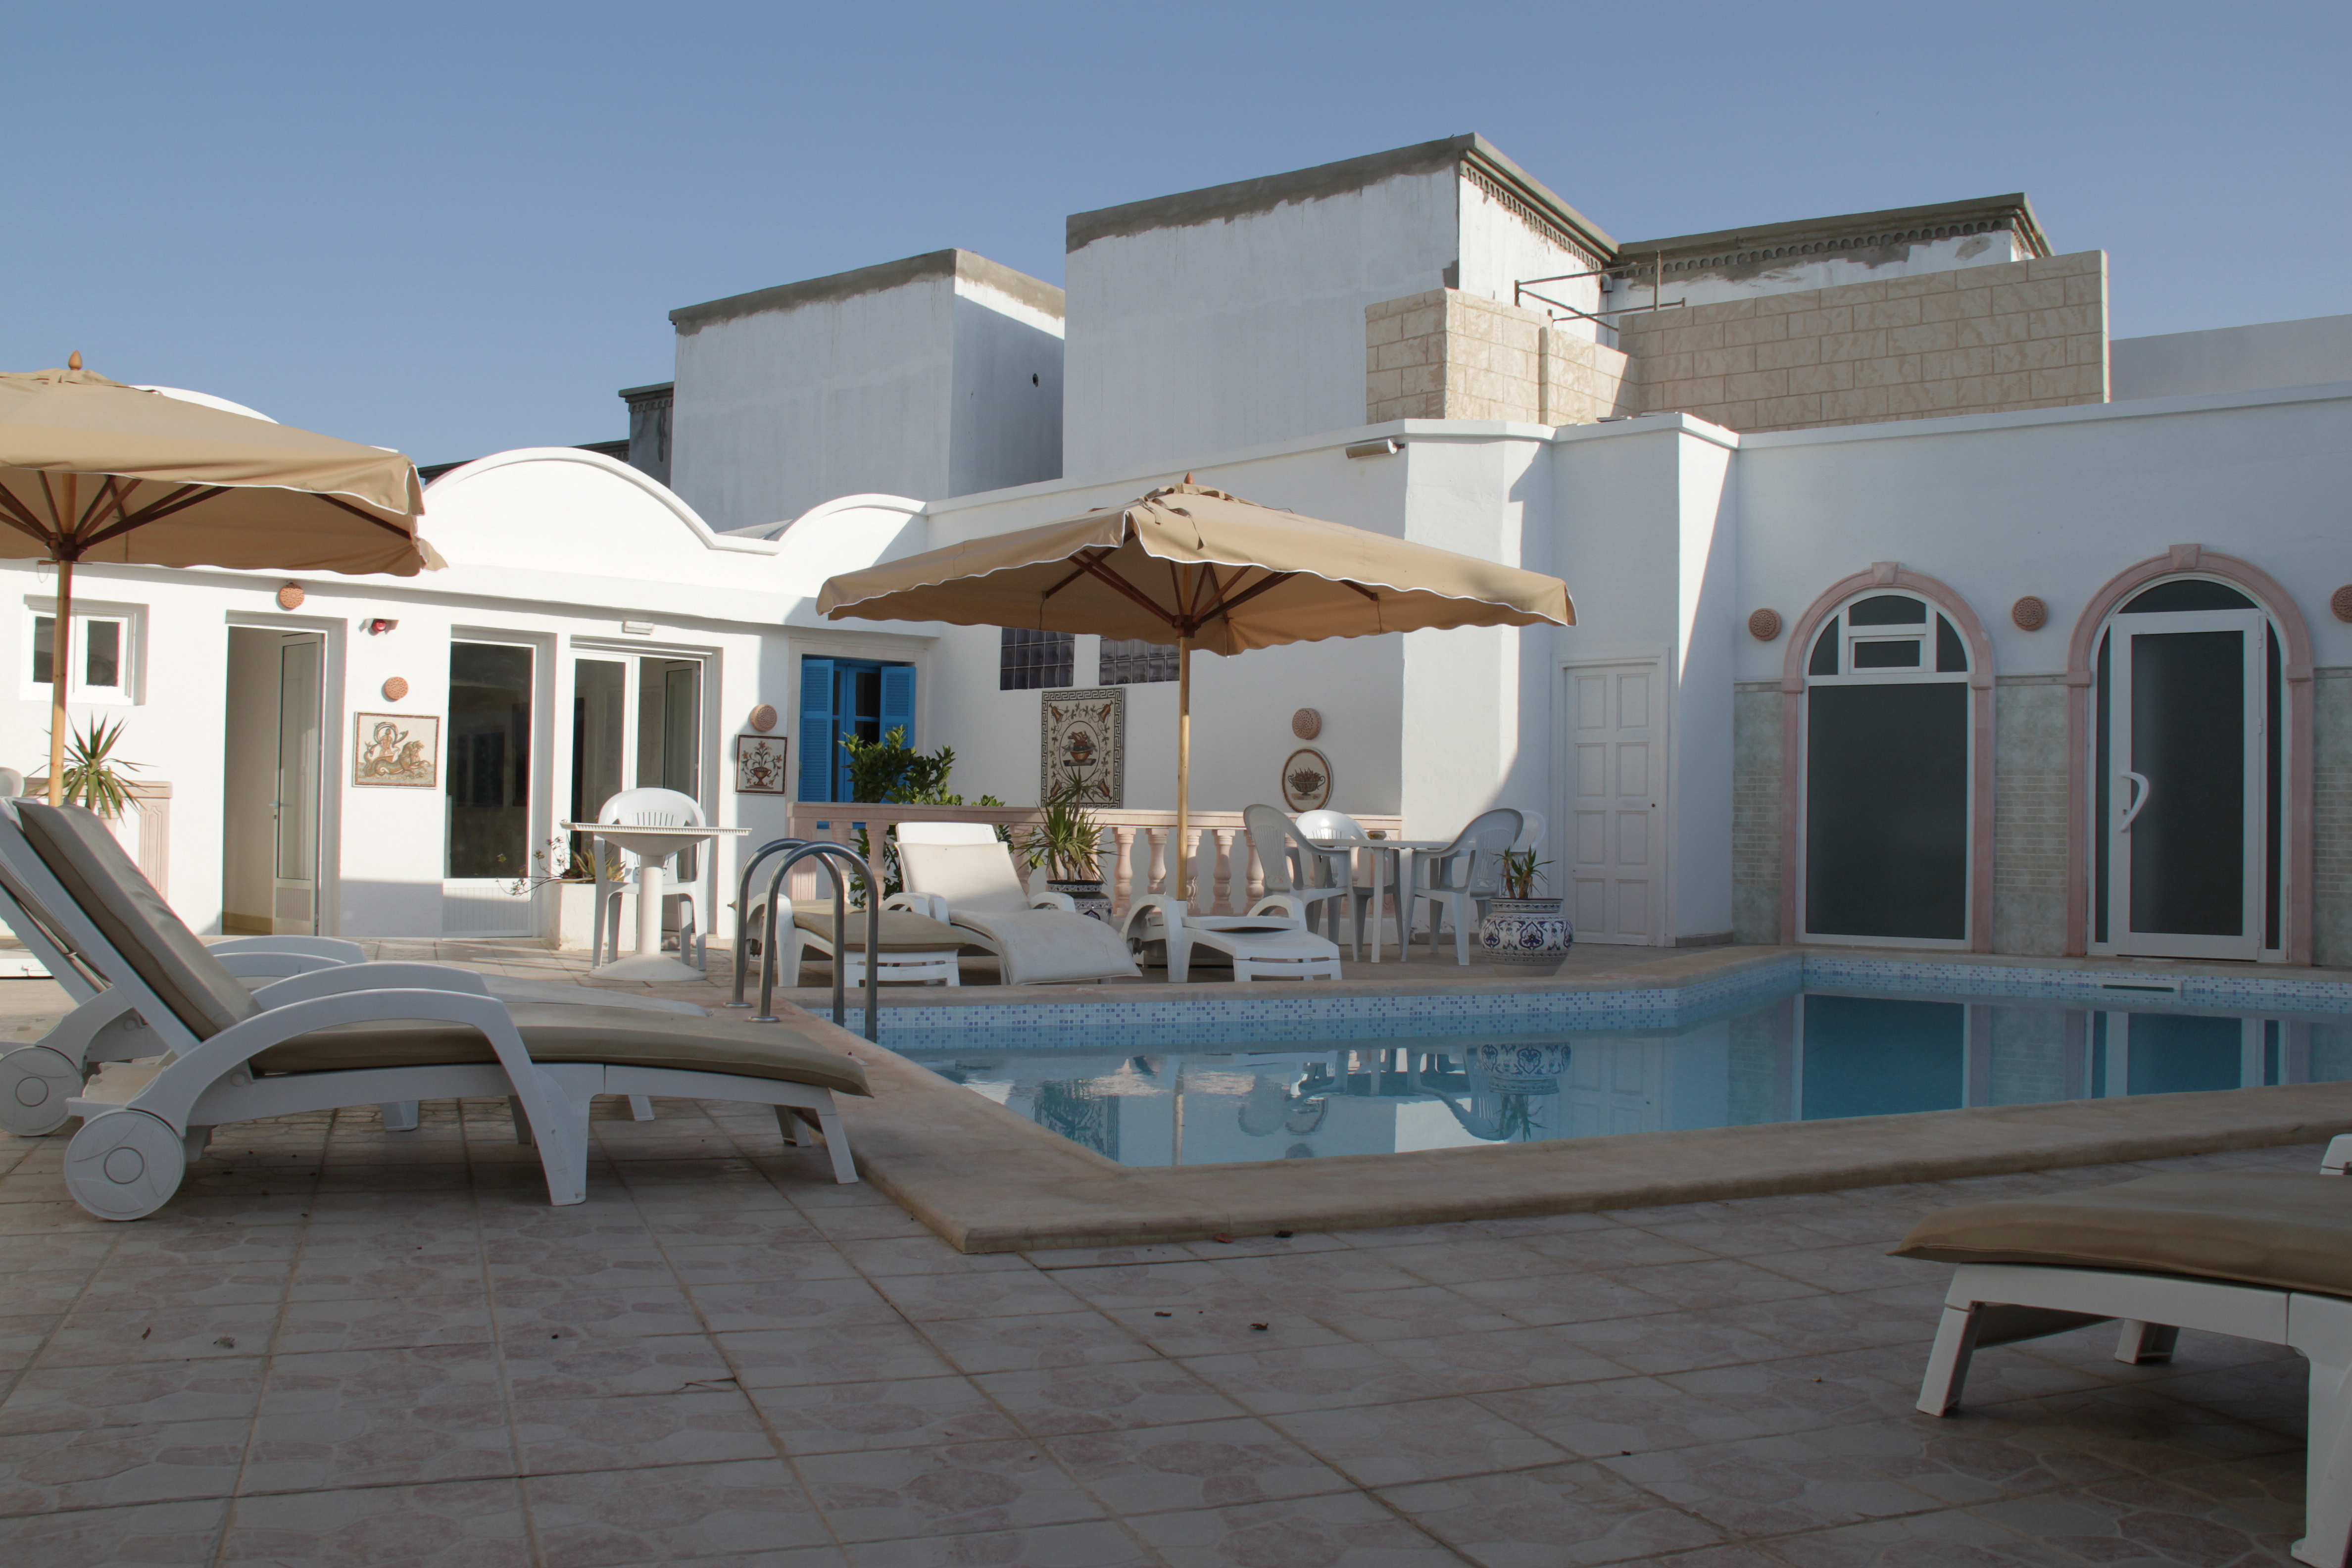
island, property, blue, tourism, leisure, swimming, sunny, fun, relaxation, turquoise, happy, hotel, resort, villa, home, swimming pool, real estate, estate, residential area, house, apartment, window, building, vacation